Empire Stadium (Vancouver)

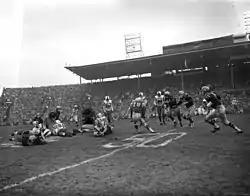
1955 Grey Cup at Empire Stadium

Empire Stadium was a multi-purpose stadium that stood at the Pacific National Exhibition site at Hastings Park in Vancouver, British Columbia, Canada. Track and field and Canadian football, as well as soccer, rugby and musical events, were held at the stadium. The stadium was originally constructed for the 1954 British Empire and Commonwealth Games. The stadium (which sat 32,375 upon opening, but 30,229 after 1974) hosted both Elvis Presley and The Beatles. It saw most of its use as the home of the BC Lions of the CFL from 1954 to 1982, in which the venue also played host to the first Grey Cup game held west of Ontario in 1955. Empire Stadium also hosted the Grey Cup game in 1958, 1960, 1963, 1966, 1971, and 1974; seven times in total.